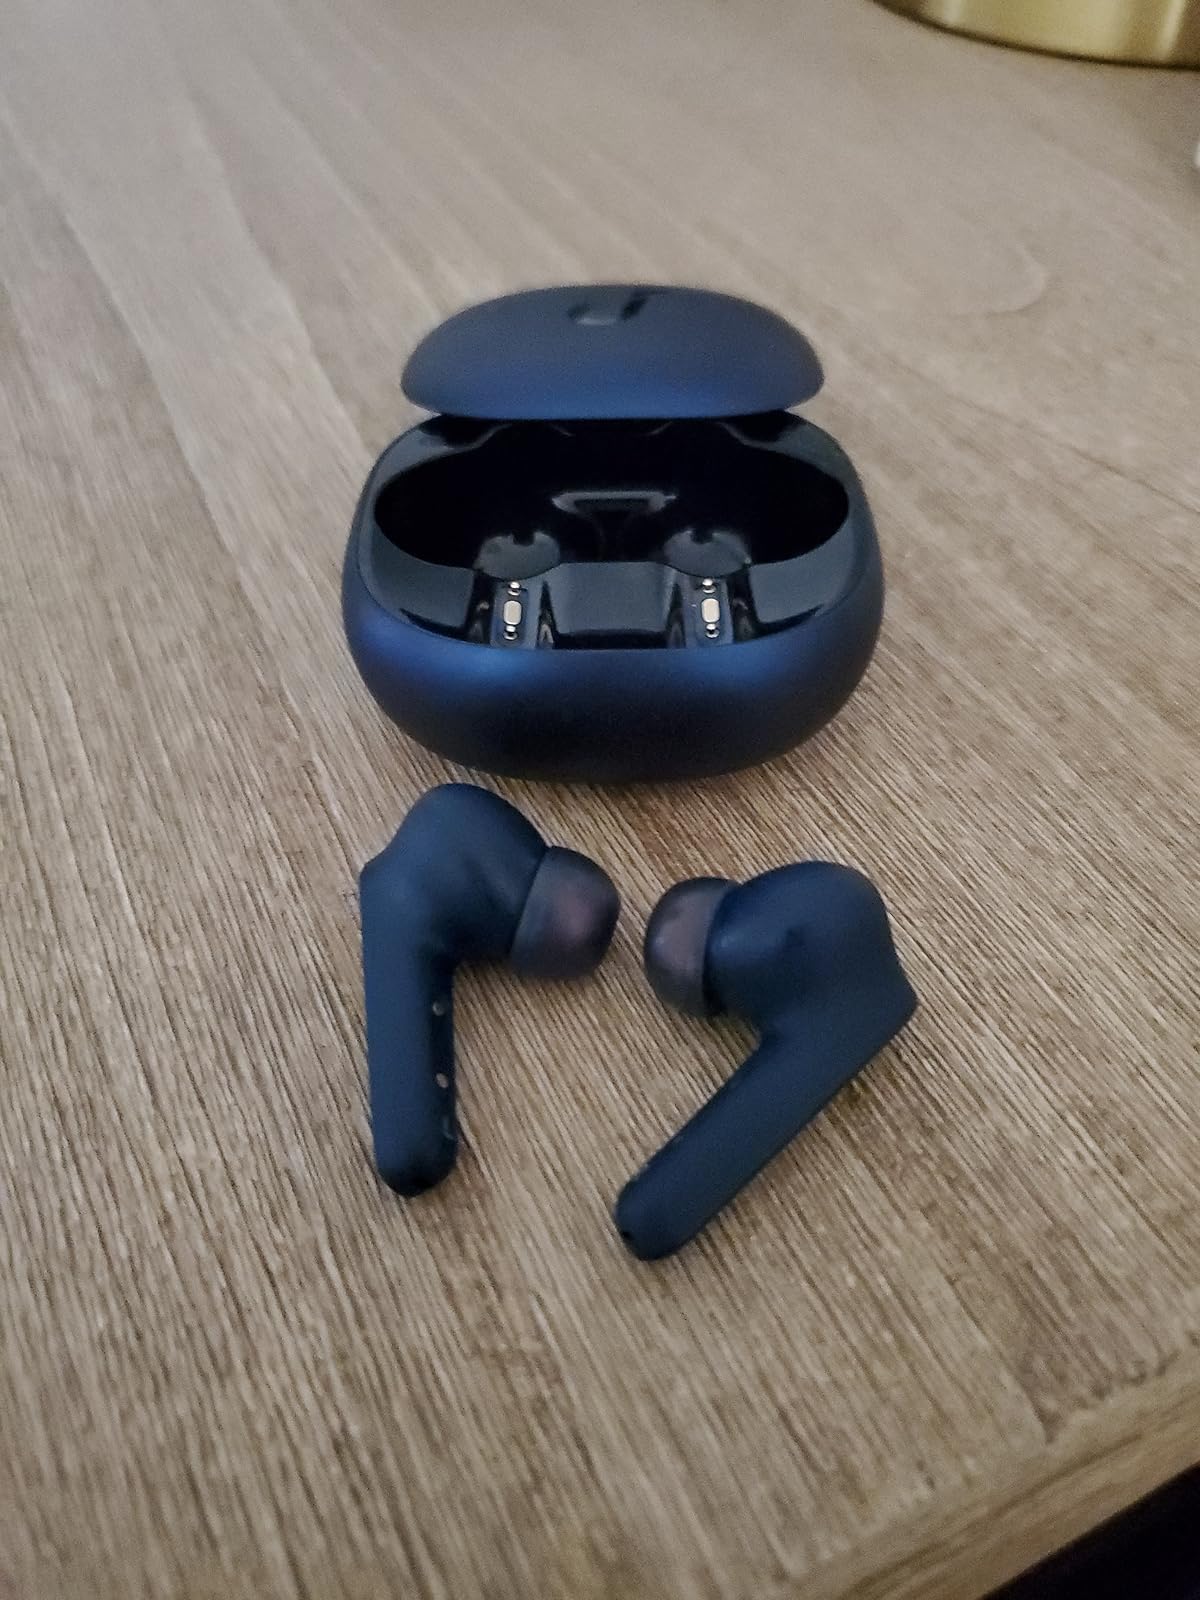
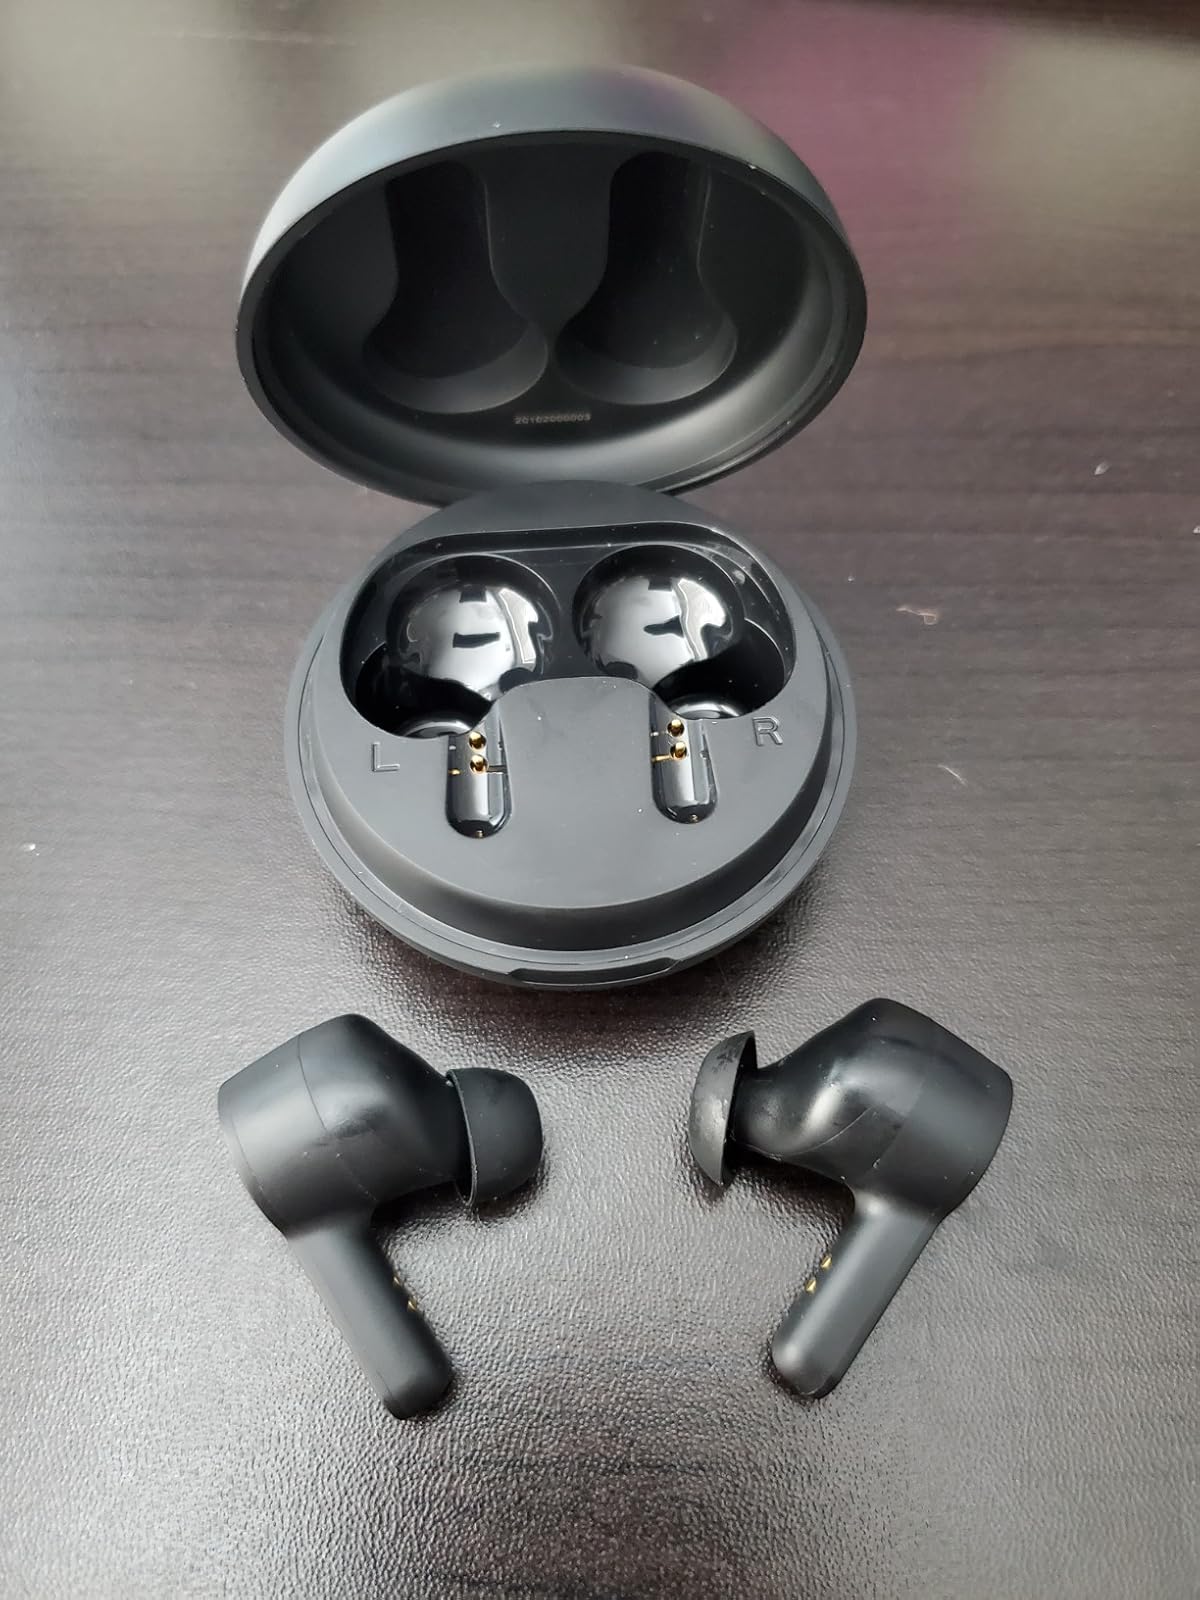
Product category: earbuds
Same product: no